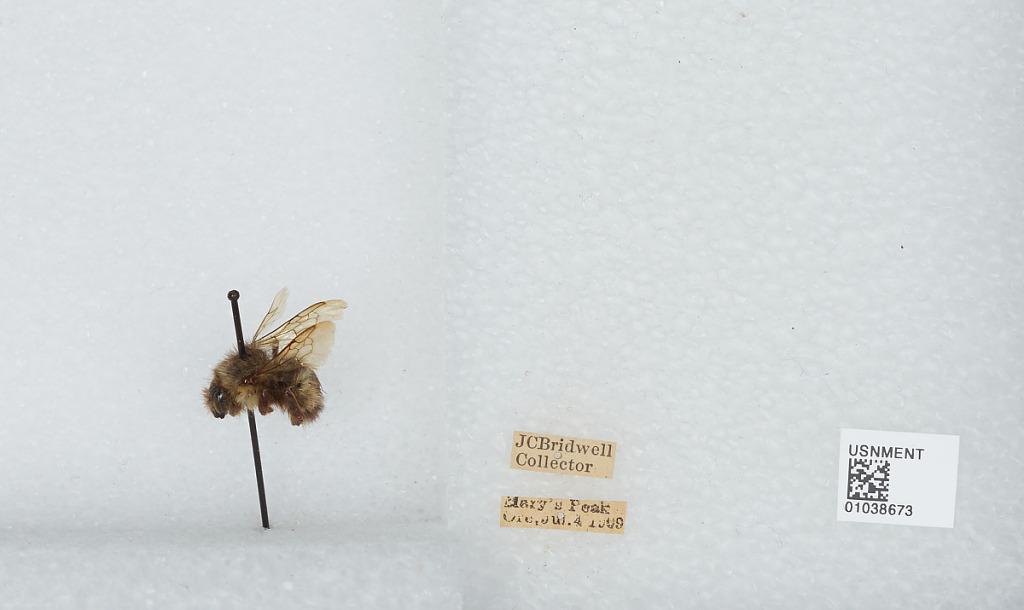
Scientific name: Bombus (Pyrobombus) sitkensis Nylander
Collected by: J. Bridwell
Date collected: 1909-7-4
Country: United States
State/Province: Oregon
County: Benton
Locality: Mary's Peak
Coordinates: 44.5044, -123.552